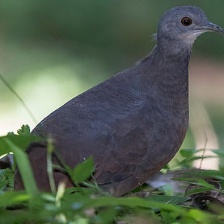
Species: GREAT TINAMOU
Scientific name: TINAMUS MAJOR